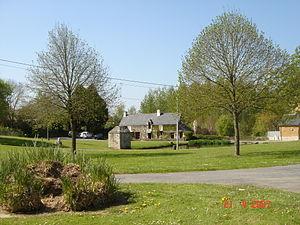
Le Hutrel est un quartier de la commune française de Saint-Lô située dans le département de la Manche et la région Basse-Normandie.